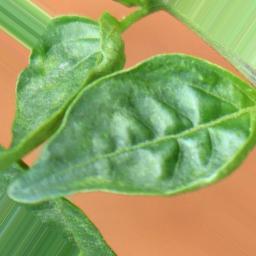
Label: mites_and_trips